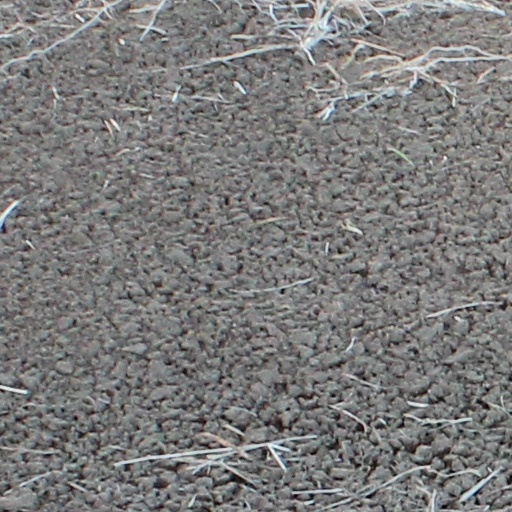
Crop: wheat